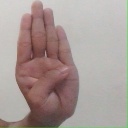
अक्षर: ब